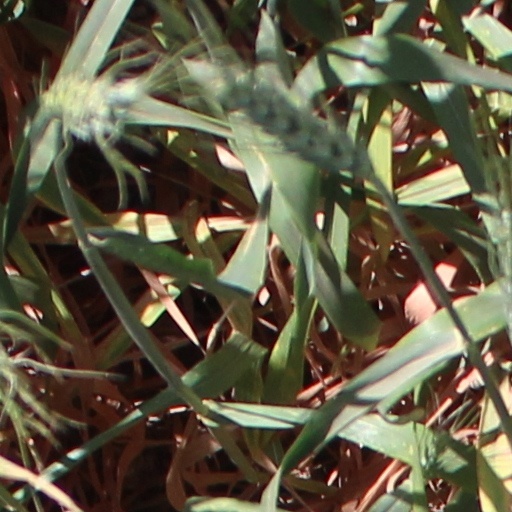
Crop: wheat